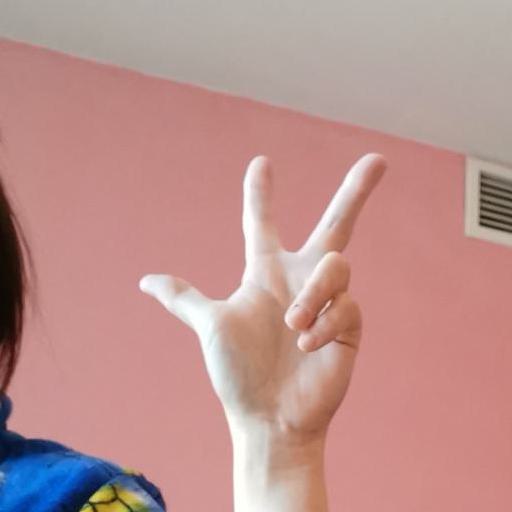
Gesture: three2